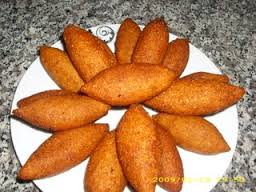
Yemek: icli_kofte